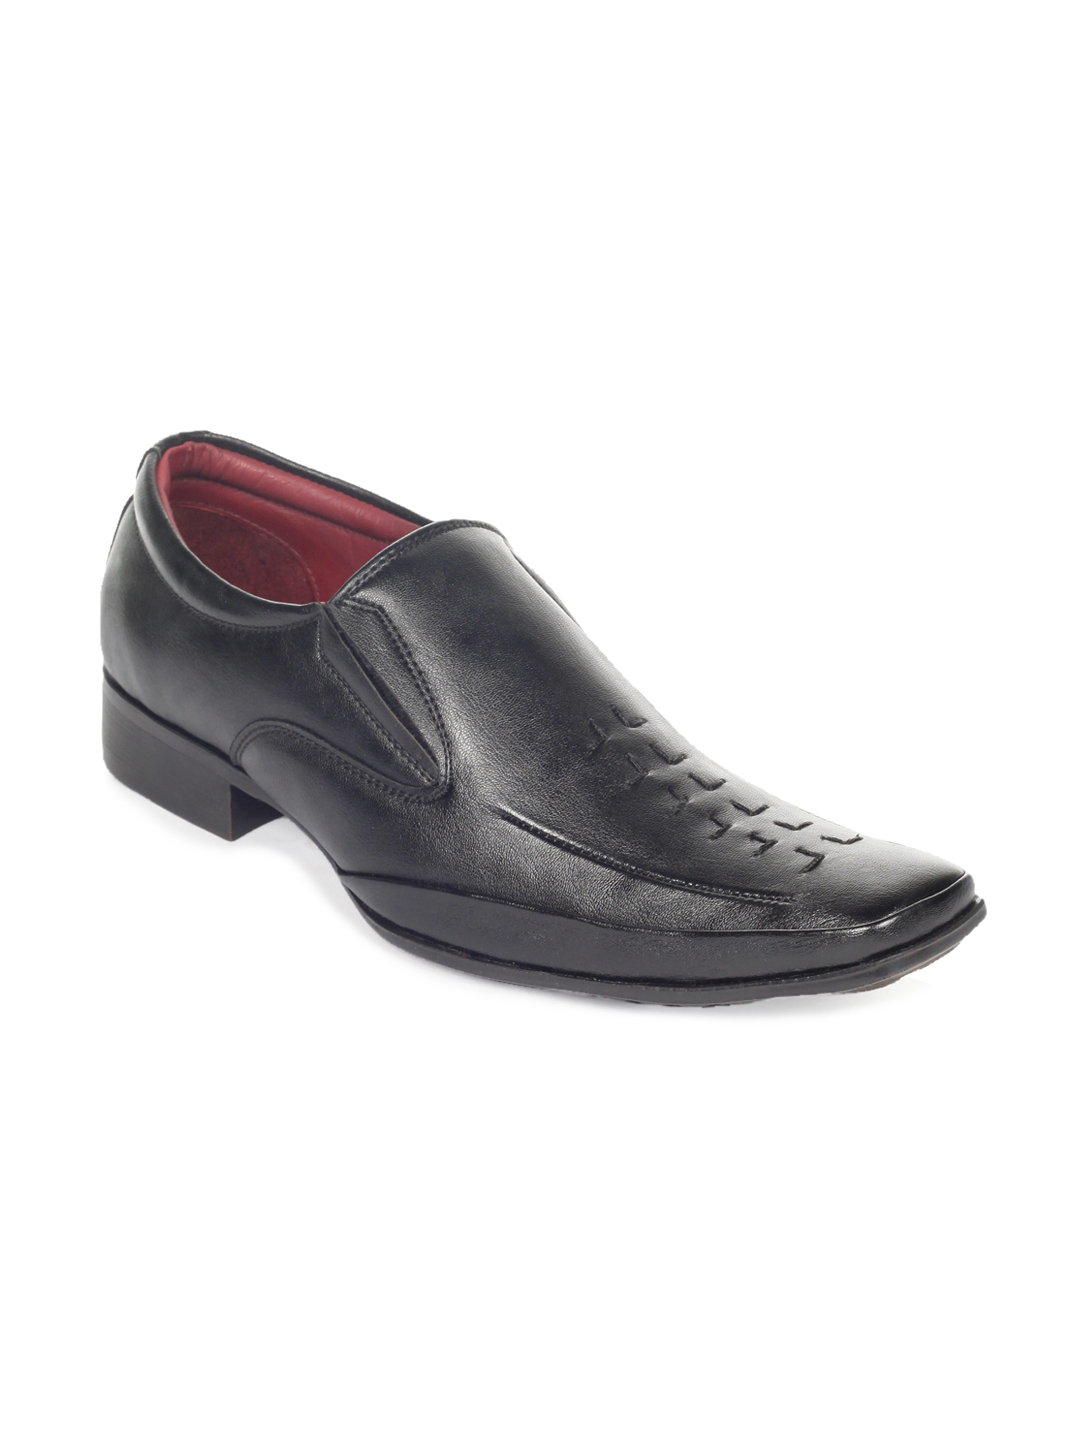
Numero Uno Men Black Shoes
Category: Footwear / Shoes / Formal Shoes
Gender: Men
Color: Black
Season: Summer 2012
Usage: Formal